Swage nut

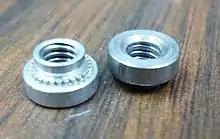
A pair of swage nuts threaded to accept 8-32 screws. Note the narrow undercut visible just above the clinching ring on the left-hand nut.

A swage nut or self-clinching nut is a type of nut or threaded insert that is used on sheet metal.